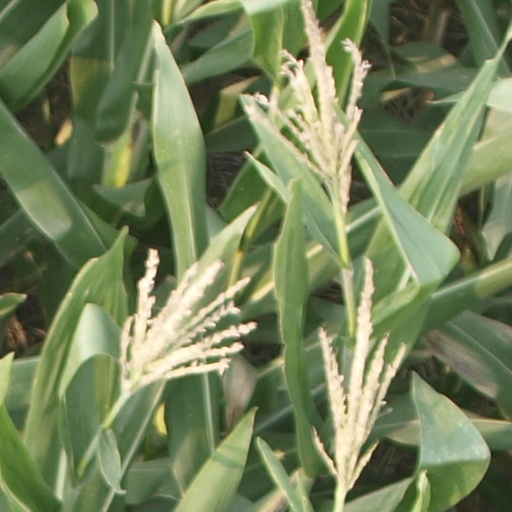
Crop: maize; corn